Your Body (Christina Aguilera song)

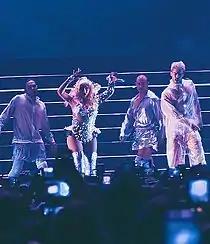
Aguilera performs "Your Body" during The X Tour — Saint Petersburg, July 2019

The music video for the song directed by Melina Matsoukas was filmed between August 20 and 21, 2012, in Los Angeles. A cut from the video premiered on NBC's "The Voice" on September 17. A video teaser was released on Aguilera's YouTube channel on September 17, 2012. The official music video premiered on Vevo on September 28, 2012. Aguilera commented about the collaboration with Matsoukas, "Once we started talking with each other and she heard 'Your Body,' she spun it in a way that you wouldn't expect at all. And I get to play this character that, yeah, she may be a little bit of a badass, she's very confident, self-assured, but she's super playful and super tongue-in-cheek. She laughs the whole way through the video. She's watching cartoons, and you know she doesn't take herself too seriously."